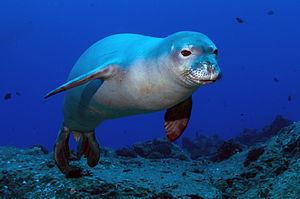
Les Phocidés sont une famille de la classe des mammifères de l'ordre des Carnivores. Les dix-huit espèces actuelles incluent notamment les vrais phoques et les éléphants de mer. Parmi ces mammifères marins, l'espèce la plus connue est celle du phoque commun, qui a donné son nom à la famille.
Voici la liste des carnivores par population.